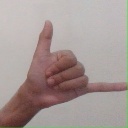
अक्षर: द